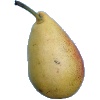
Label: Pear 2